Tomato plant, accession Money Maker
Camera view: vertical (180 deg); turntable rotation: 120 degrees
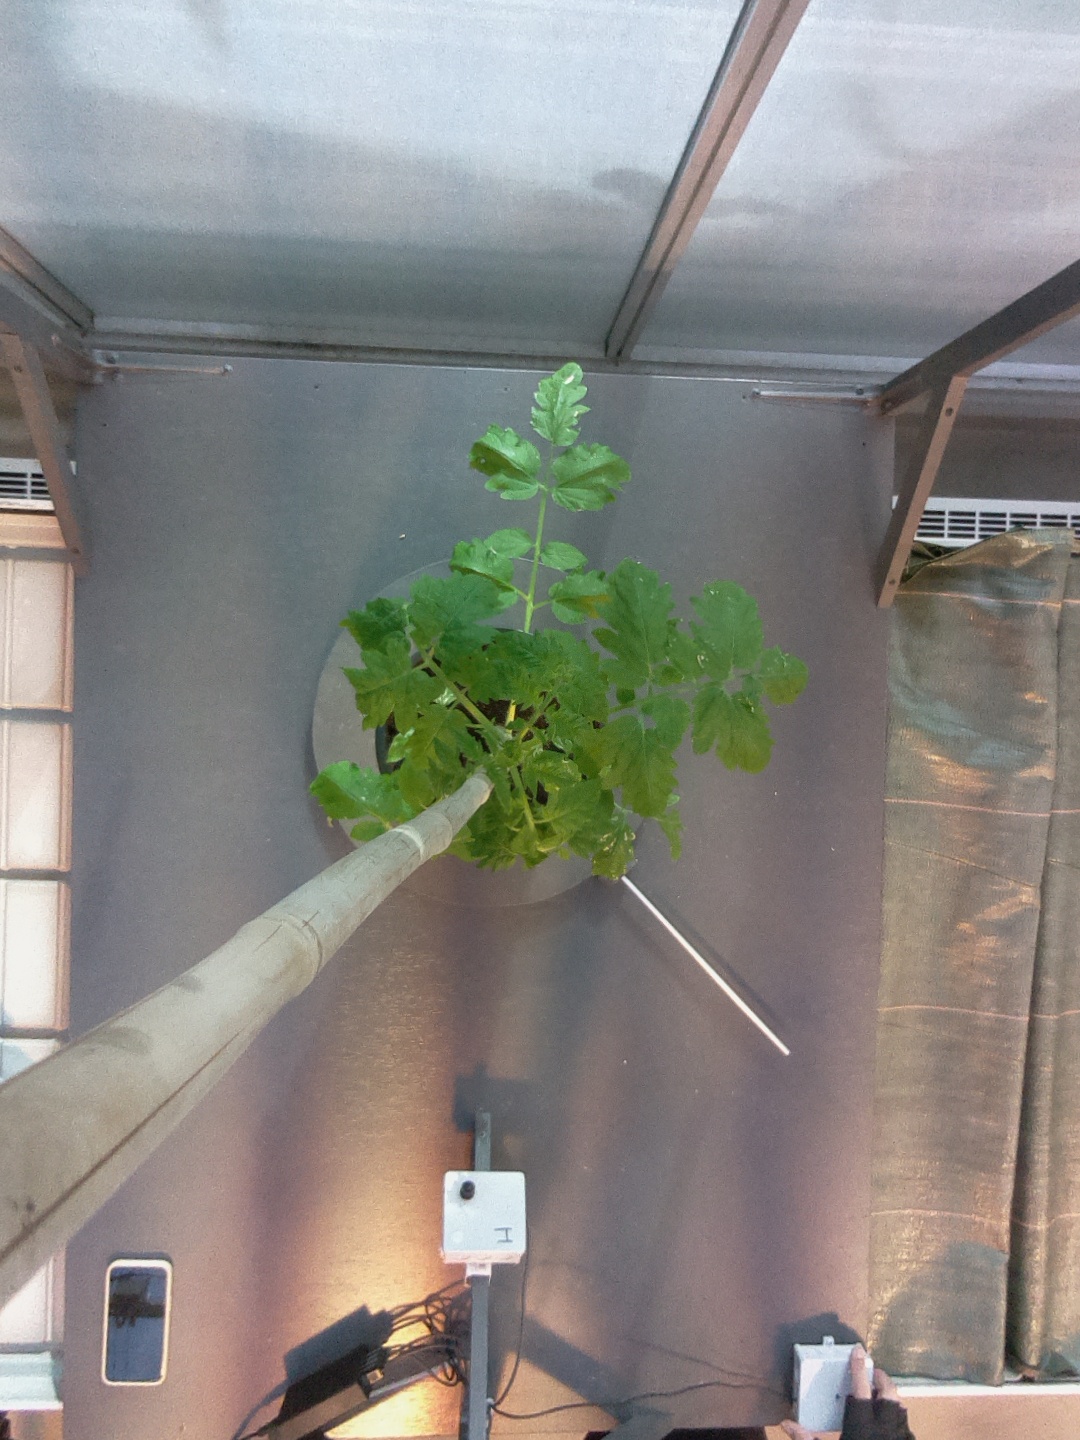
BBCH growth stage 14: 8 of true leaves visible